Wistow Hall

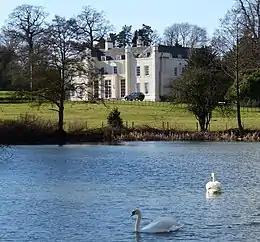
Wistow Hall, 2014

Wistow Hall is a 17th-century country house in Wistow, Leicestershire, England which has been converted into an apartment building. It is Grade II* listed.